History of the Houston Police Department

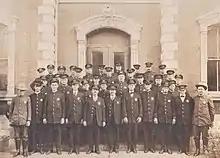
Houston Police Department – 1920

In 1925, the City of Houston initiated the delivery of complimentary municipal healthcare services for all city employees at the Historic Jefferson Davis Hospital, located in Houston's Historic First Ward. HPD moved to its new building that same year.